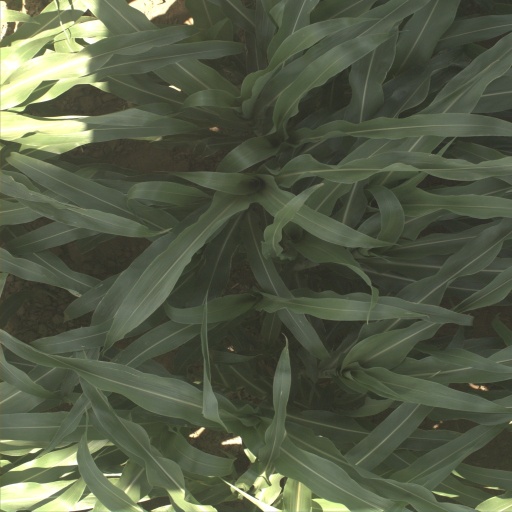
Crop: sorghum